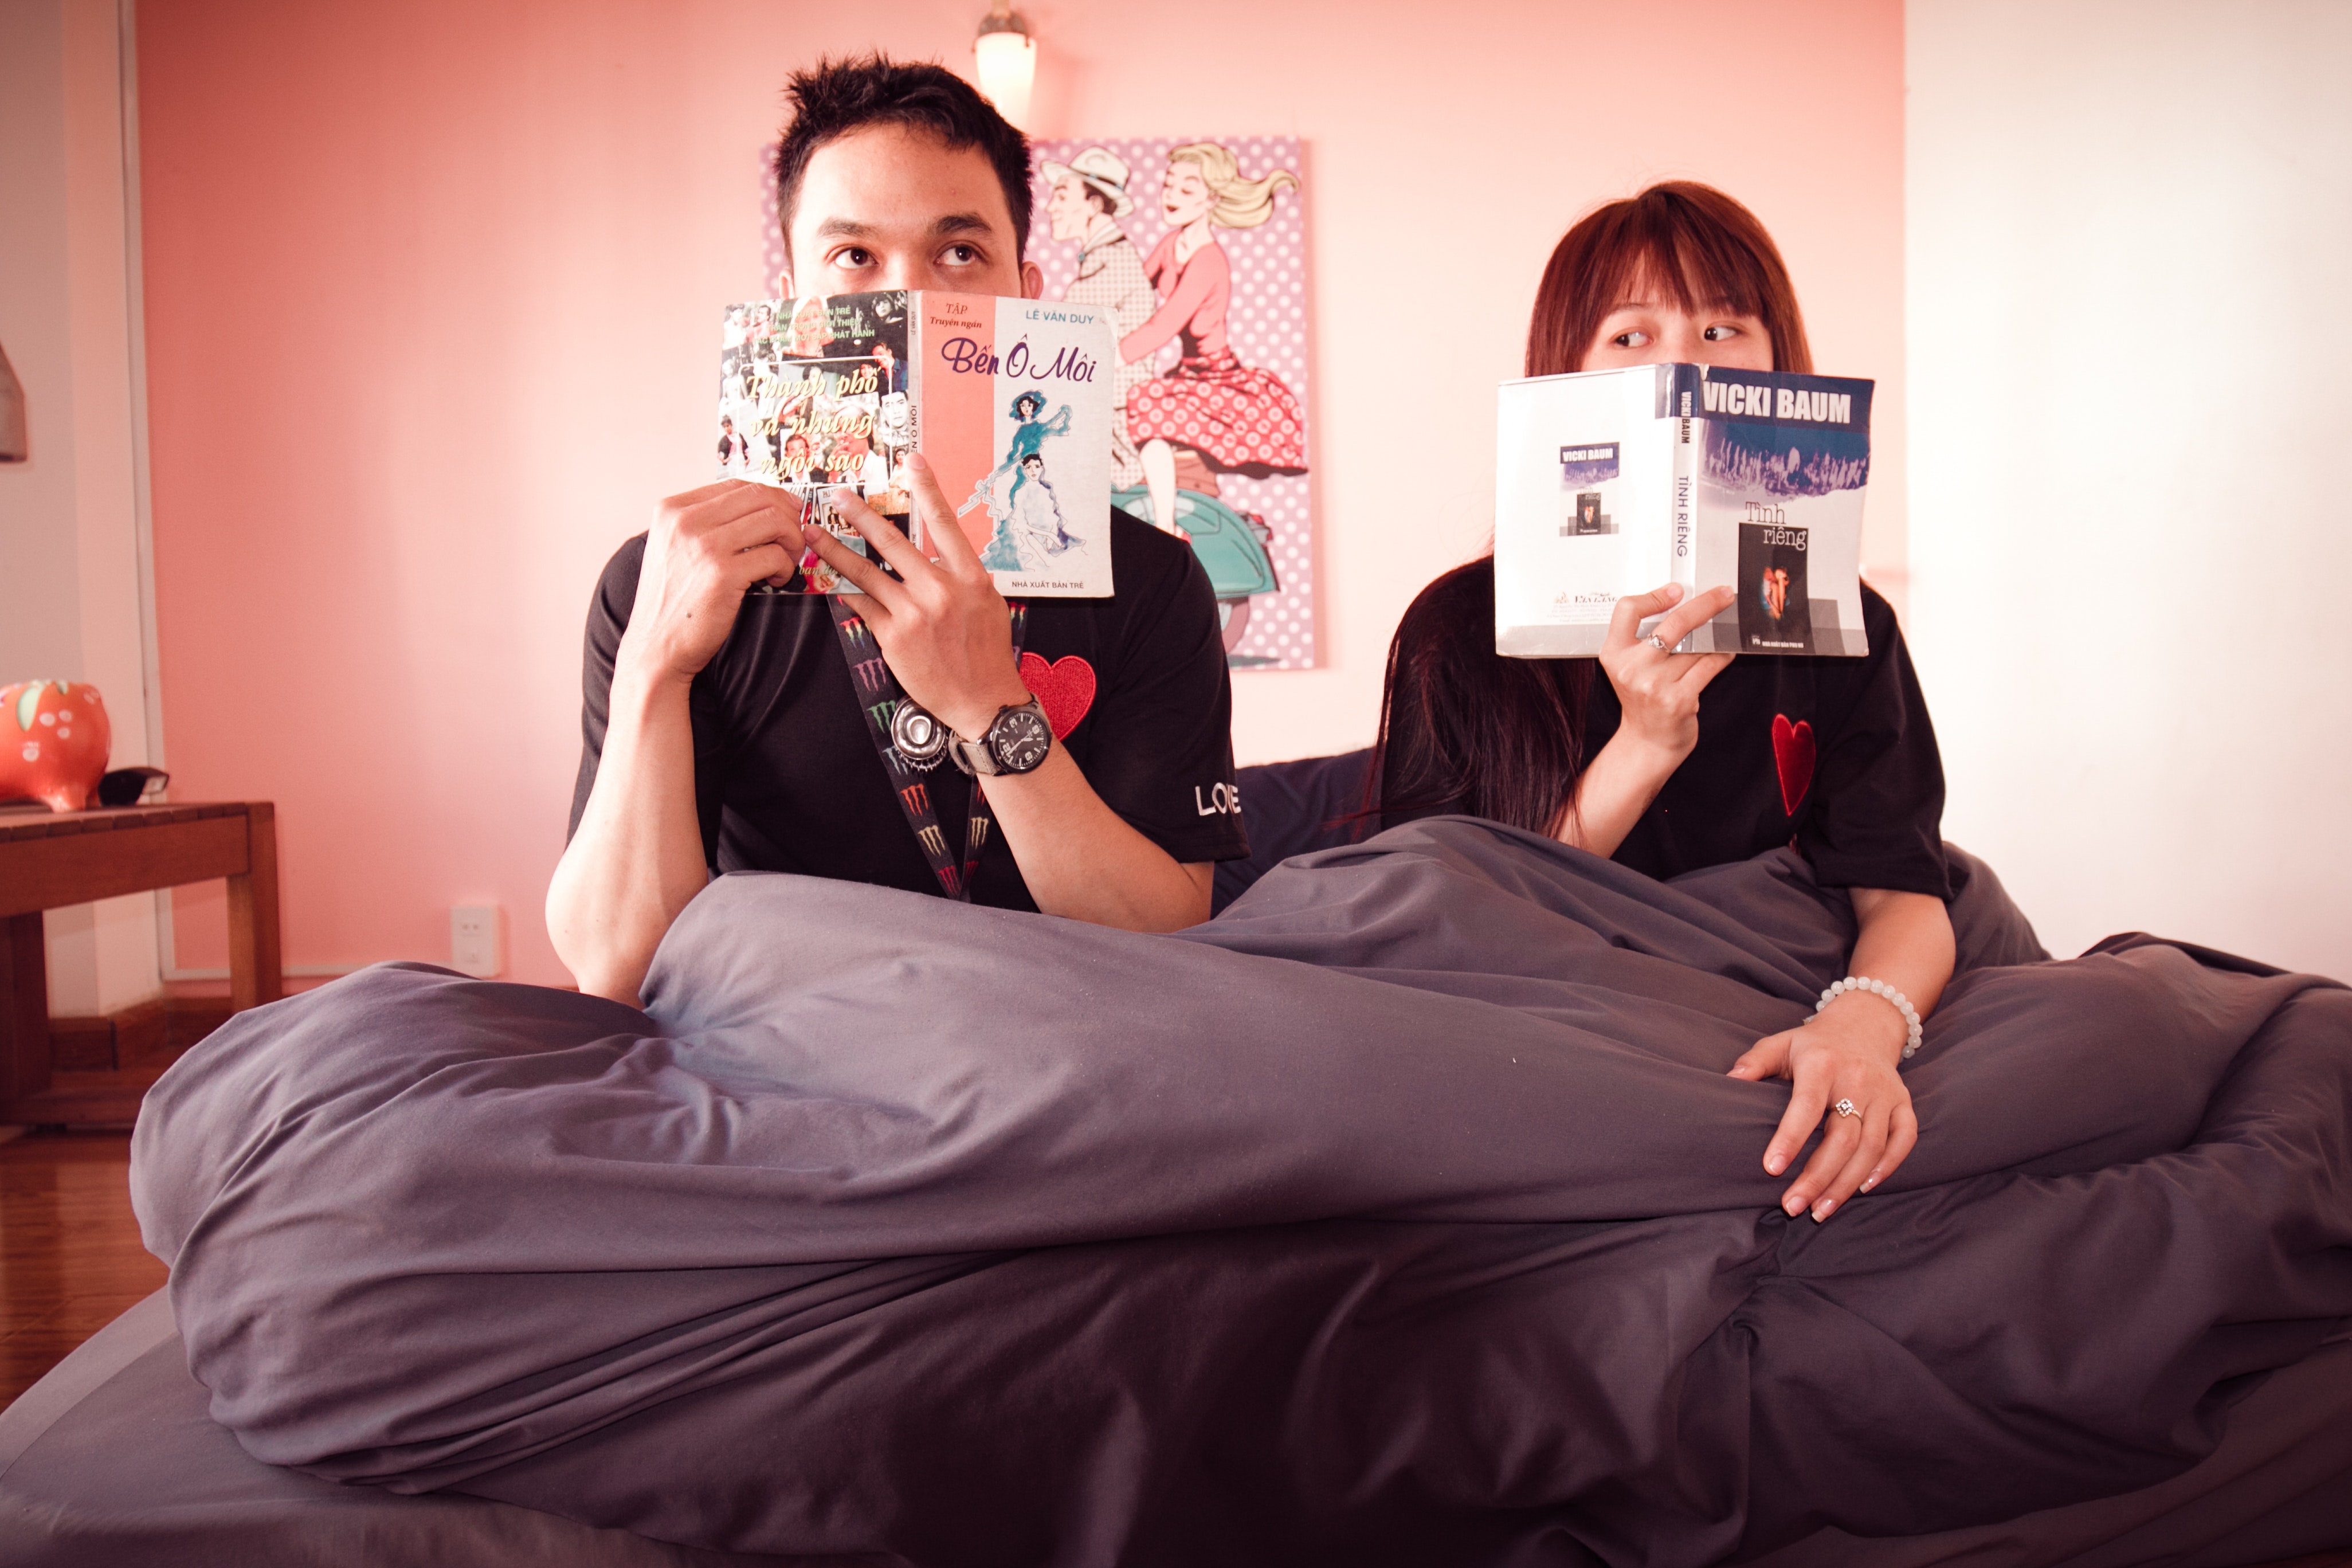
skin, furniture, bed, room, fun, human, sitting, leg, mouth, photography, black hair, textile, comfort, dress, long hair, bed sheet, neck, bedroom